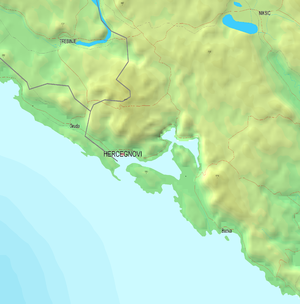
Les bouches de Kotor ou bouches de Cattaro, en serbe/monténégrin Boka Kotorska, sont une baie de la côte occidentale du Monténégro, débouchant sur la mer Adriatique et formée de quatre golfes que surplombent de hautes montagnes.